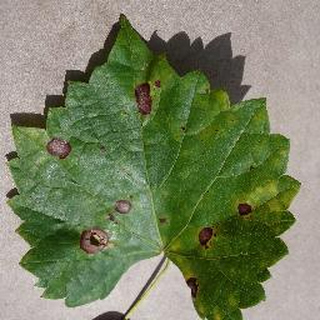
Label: grape_black_rot